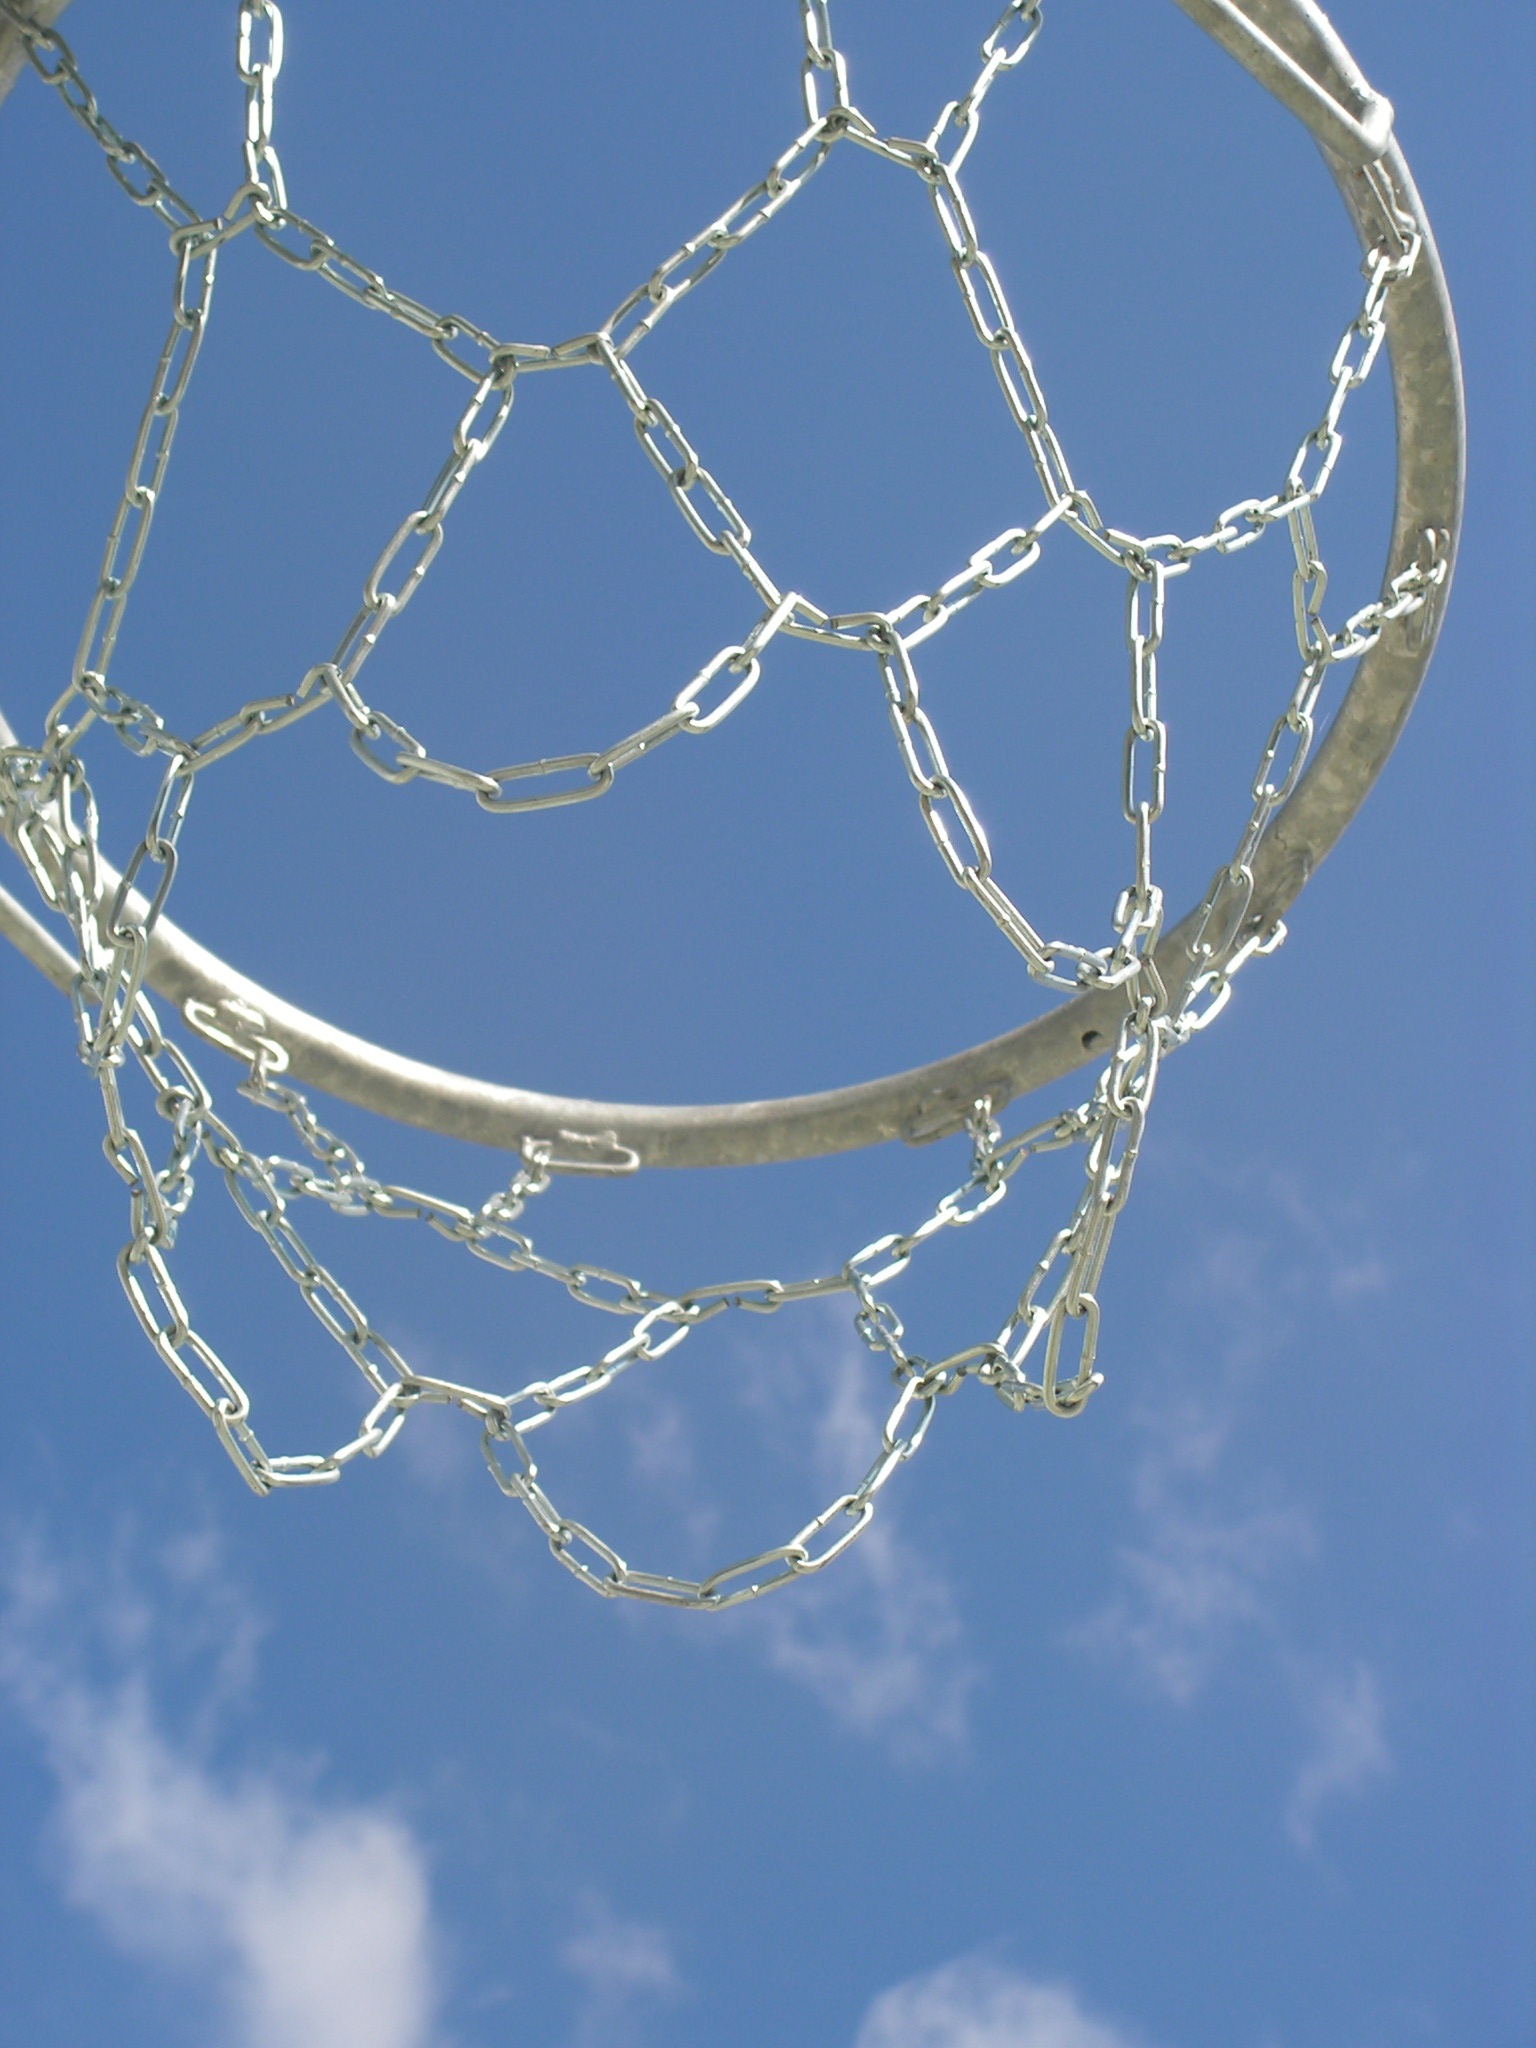
branch, fence, field, chain, basketball, circle, twig, net, the recycle bin, outdoor structure, wire fencing, ball games